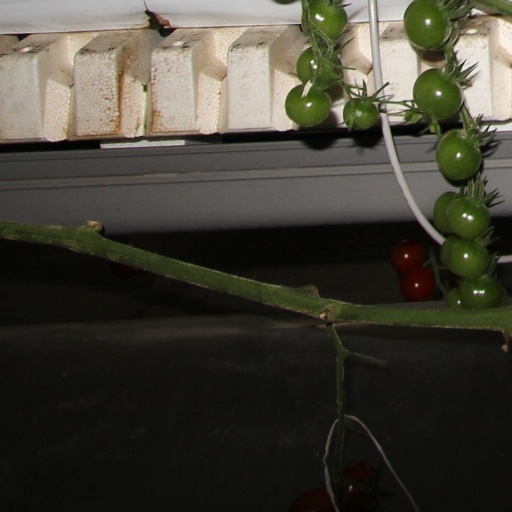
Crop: tomato